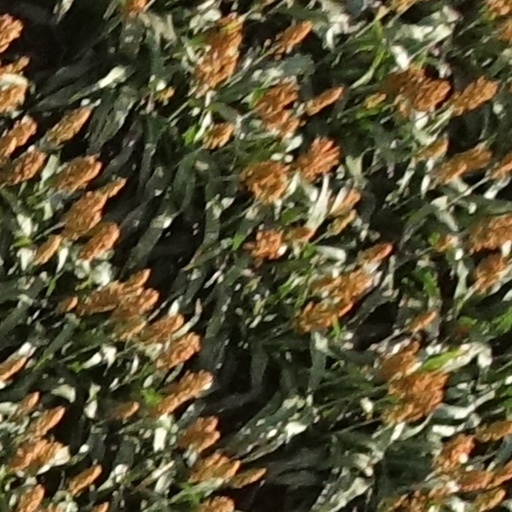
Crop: sorghum